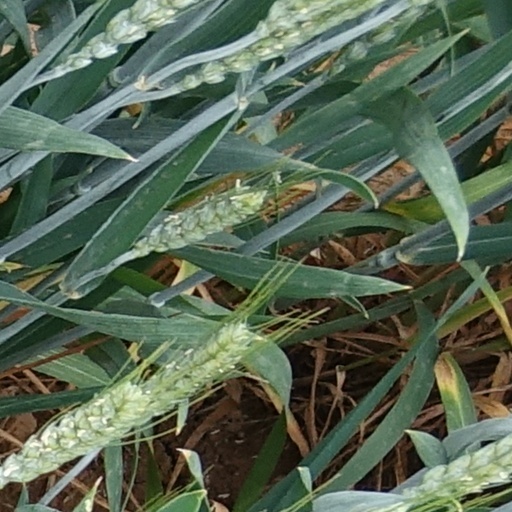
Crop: wheat